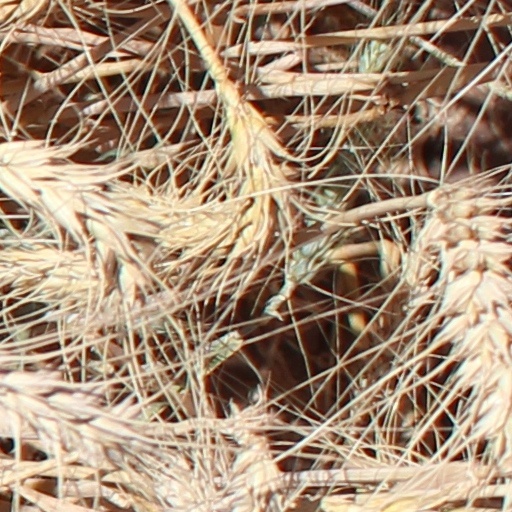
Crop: wheat